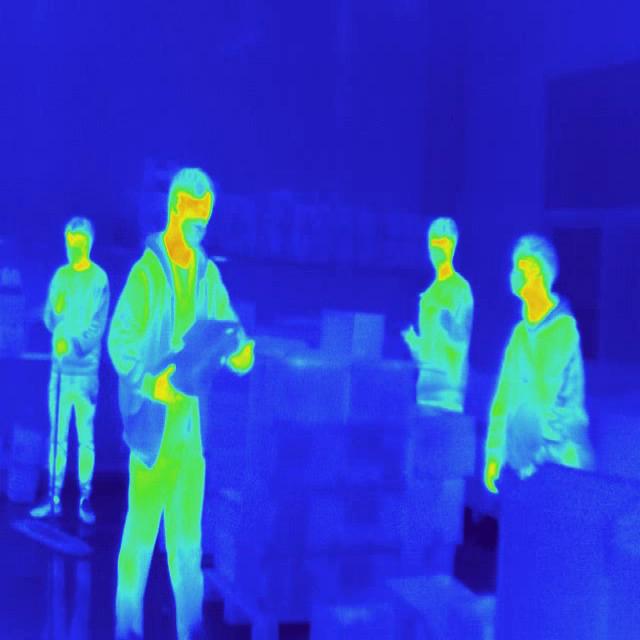
Detected objects:
label: person
label: person
label: person
label: person